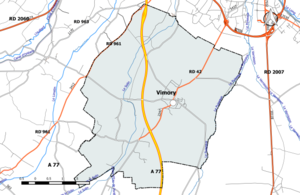
Carte du réseau routier de la commune de fr:Vimory.
Vimory est une commune française, située dans le département du Loiret en région Centre-Val de Loire.